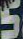
Number: 5